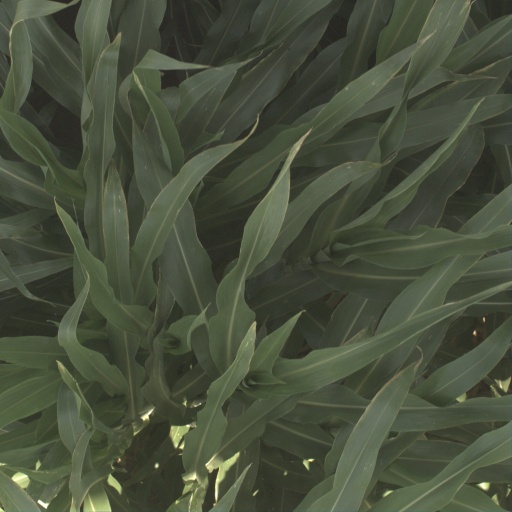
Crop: sorghum